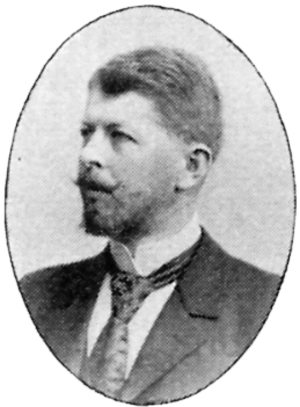
Nils Johan Settergren est un architecte suédois qui été très influent en Finlande.